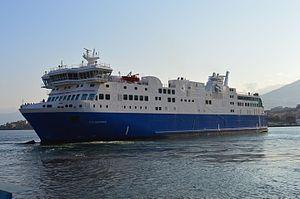
F.-A. Gauthier en essais à Castellamarre di Stabia
Le navire moteur F.-A. Gauthier est un traversier canadien assurant la liaison entre Matane, au Bas-Saint-Laurent, et les ports de Baie-Comeau et Godbout sur la Côte-Nord. Le navire, construit en 2013-2014 au chantier naval Fincantieri de Castellammare di Stabia en Italie, est le plus grand vaisseau de la Société des traversiers du Québec, mais aussi le plus célèbre, en raison des accidents et défectuosités qui l'accablent.
La Matanie est une municipalité régionale de comté de la région administrative du Bas-Saint-Laurent, dans la province de Québec, au Canada. Elle est composée de douze municipalités et d'un territoire non organisé. Son chef-lieu et unique ville est Matane, qui comprend plus de deux tiers de la population totale.
Godbout est une municipalité de village du Québec située dans la municipalité régionale de comté de Manicouagan et dans la région administrative de la Côte-Nord. Un traversier, le F.-A.-Gauthier, effectue la liaison avec Matane — sur la rive sud du fleuve Saint-Laurent—, une fois par jour.